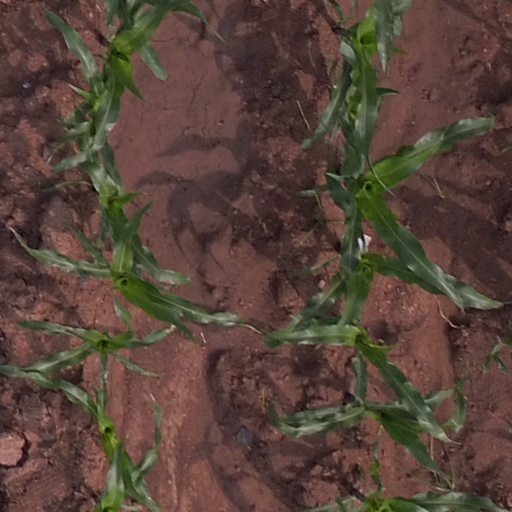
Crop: maize; corn